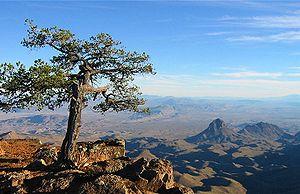
La géographie du Texas est diverse compte tenu de la taille de cet État américain. Le Texas est le deuxième État des États-Unis par sa superficie et sa population. Il représente 7 % du territoire américain et occupe la partie méridionale du centre du pays. Il possède une frontière avec le Mexique au sud ; les états voisins sont l'Oklahoma, la Louisiane, l'Arkansas et le Nouveau-Mexique.